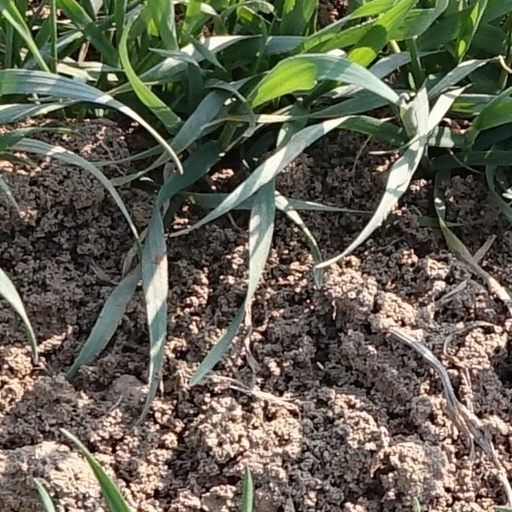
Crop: wheat